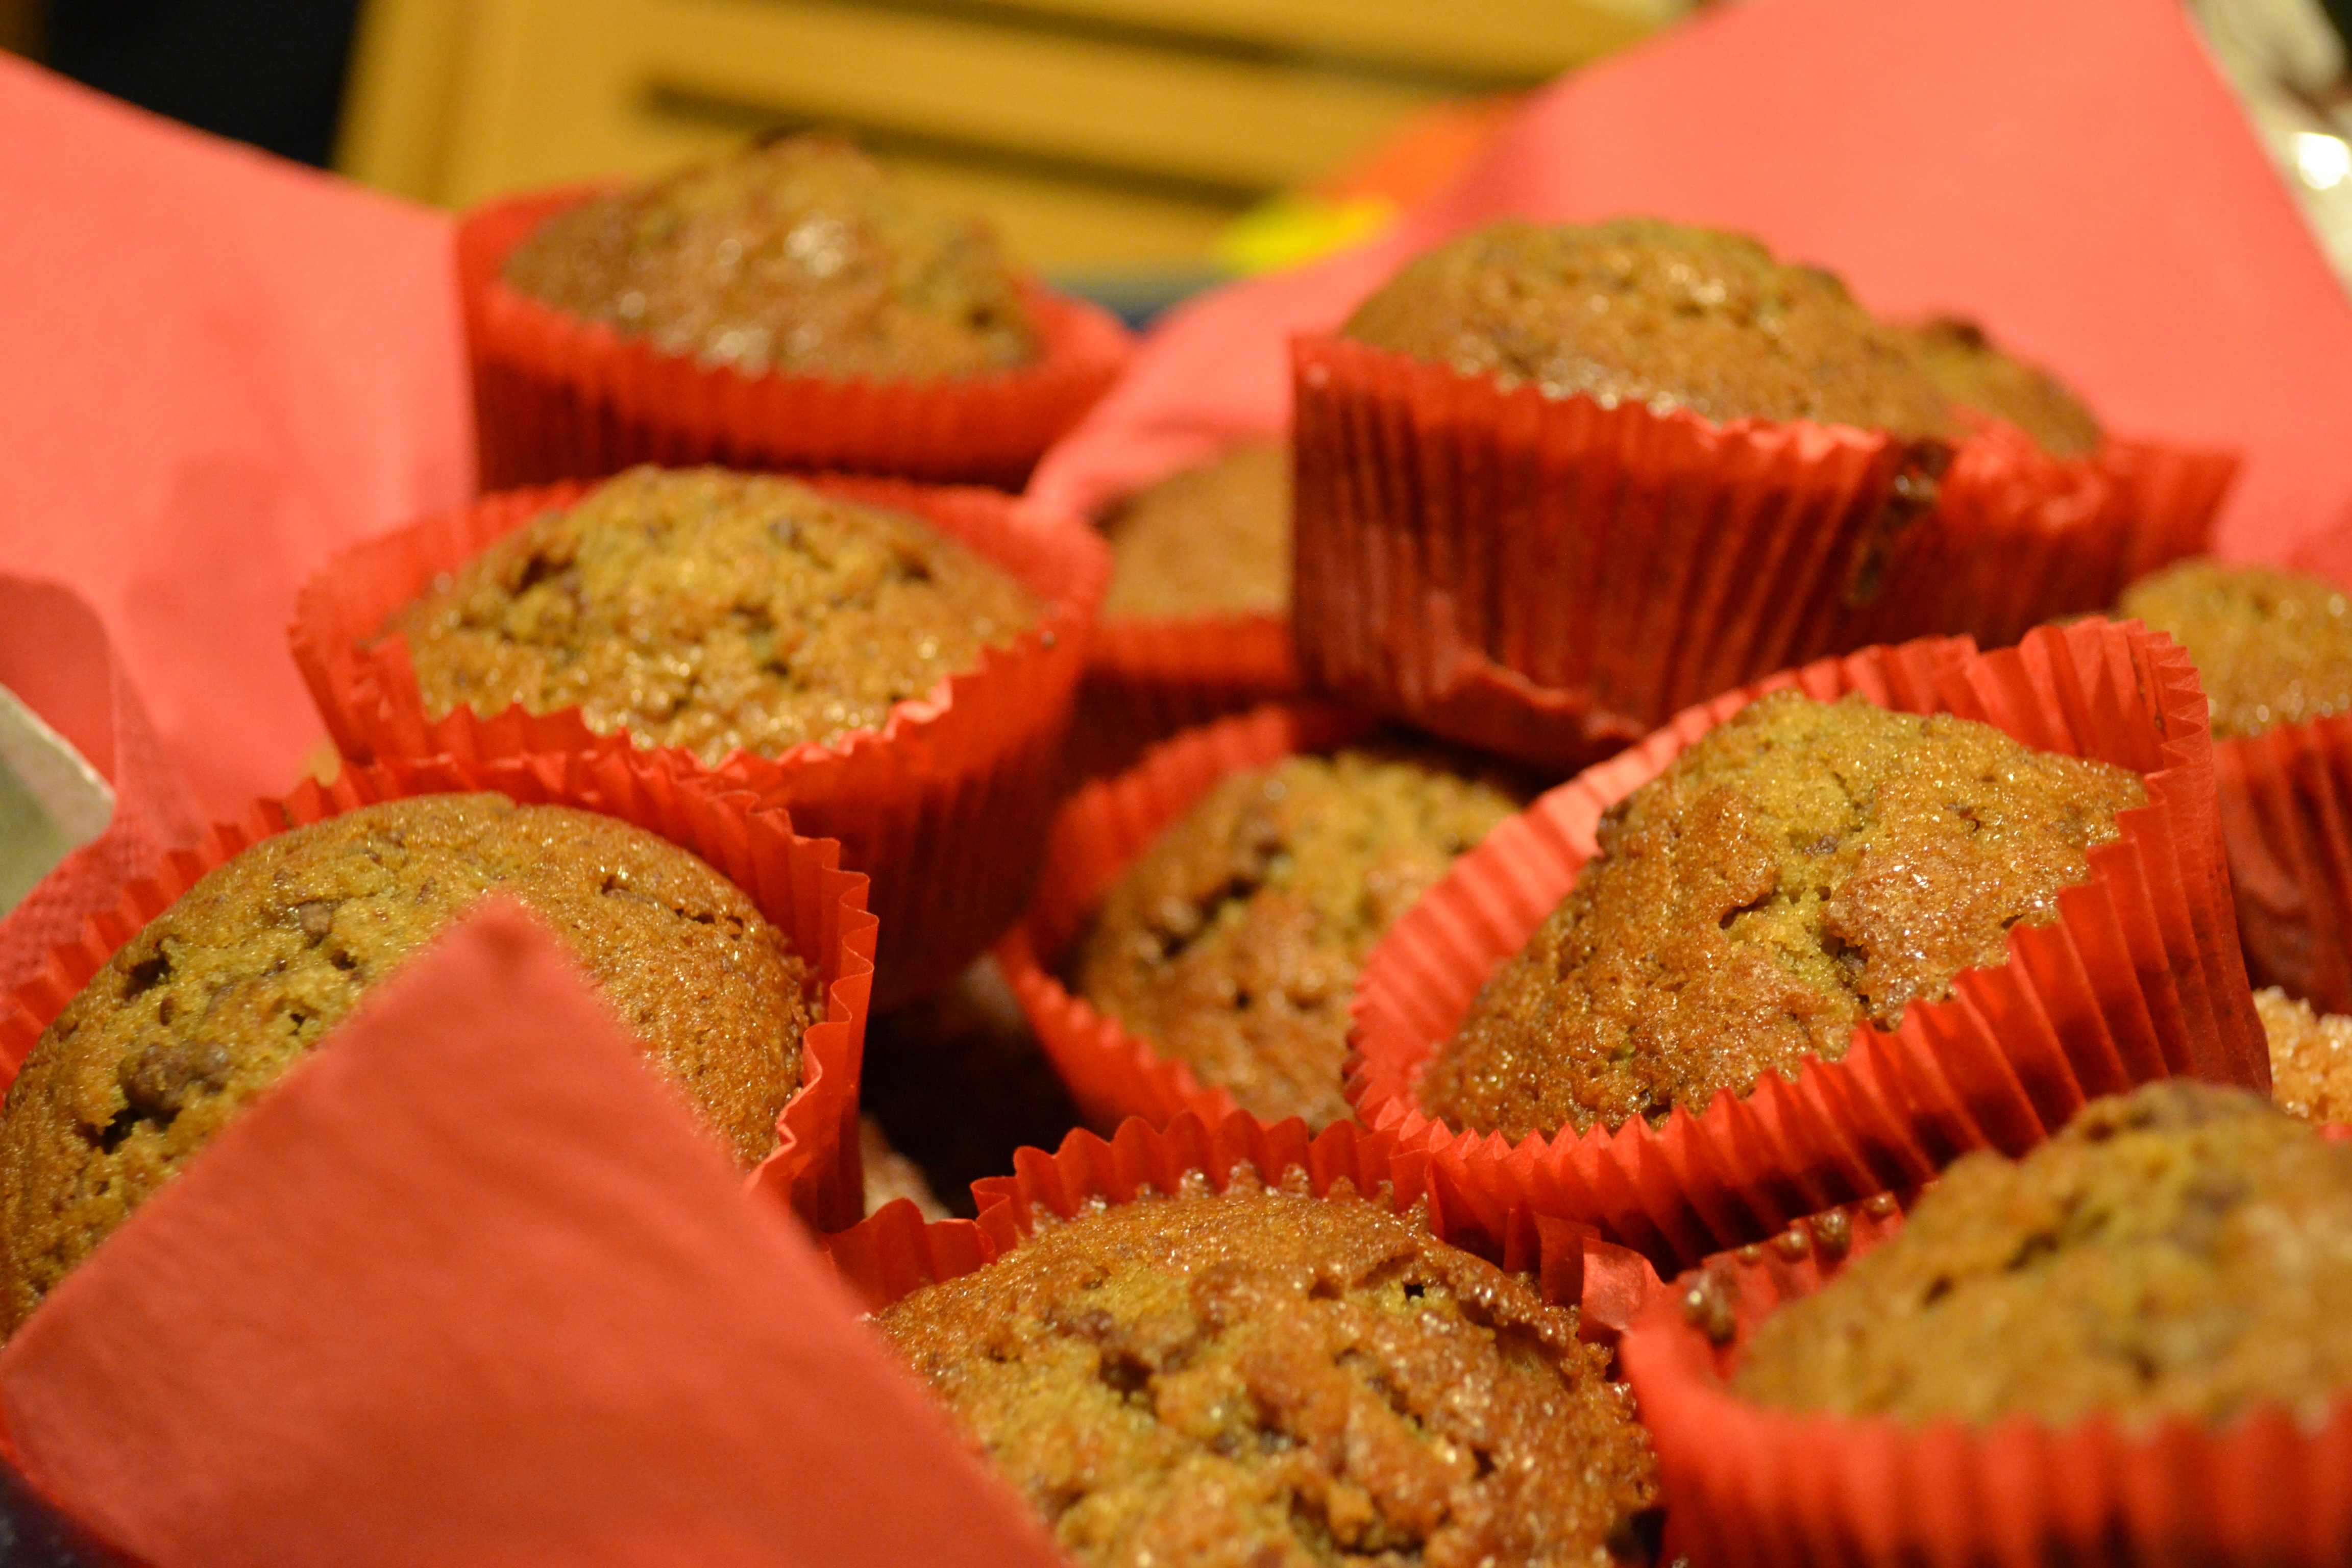
plant, food, cooking, produce, cupcake, baking, dessert, cake, muffin, calories, pastries, cupcakes, treat, muffins, baked goods, small cakes, birthday party